Delivery (2005 film)

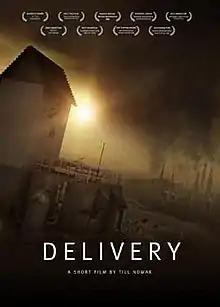
film poster

Delivery is a 2005 animated short film by German digital and visual artist, graphic designer and filmmaker Till Nowak, created as his thesis film project.